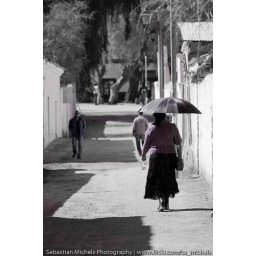
Carring a black umbrella... Raining cats and dogs in the dryest dessert in the world